Pokémon Concierge

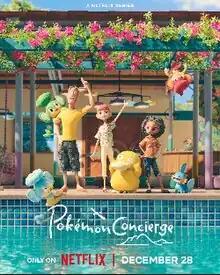
Promotional poster

Pokémon Concierge is a Japanese stop-motion original net animation (ONA) series, part of The Pokémon Company's "Pokémon" media franchise, that premiered on Netflix on December 28, 2023. The series focuses on a woman named Haru, who is down on her luck and visits a resort known as the Pokémon Resort. She becomes a concierge, working on the island in order to care for its Pokémon visitors.